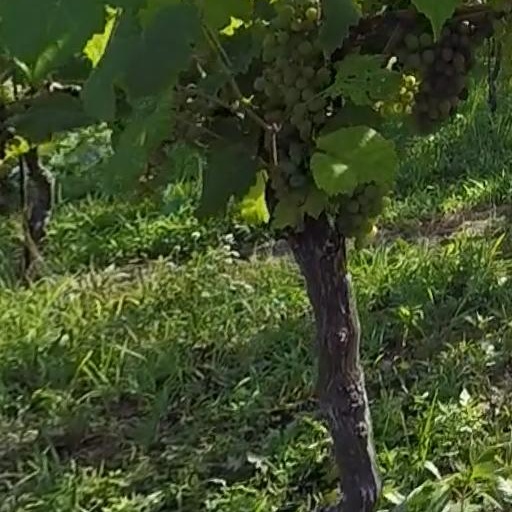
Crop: grape